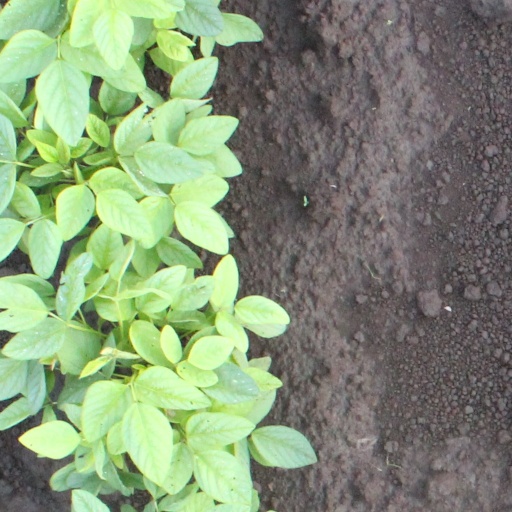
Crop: soybean